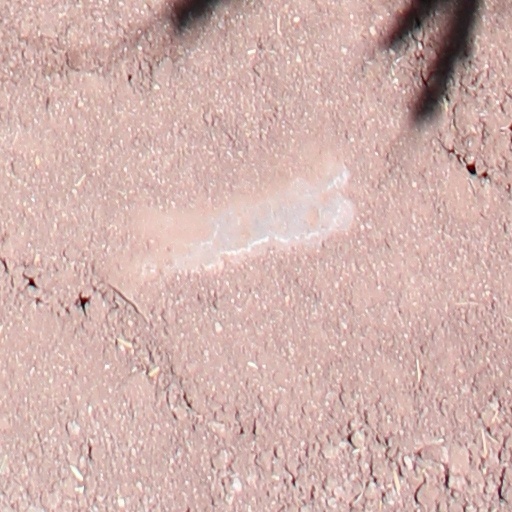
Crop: wheat